Paleontology in New York

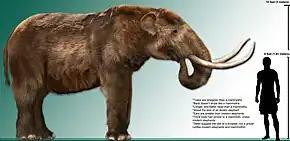
Life restoration of "M. americanum"

When large fossils bones and teeth were found eroding out of a creek in the Hudson Valley, the local indigenous people criticized the Dutch Farmers for being skeptical about the natives' belief that the valley had once been inhabited by giants. The local people adhering to this interpretation of the ancient remains likely included the Abenakis, Algonquin Mohicans, Pequots and others who spoke the Iroquois language. They called the ancient giants Weetucks or Maushops, which were believed to have lived eight to ten generations ago. They believed the giants were as tall as trees and hunted bears by knocking them down from the trees. The giants could gather many sturgeons at a time by wading out into river water 12–14 feet deep.